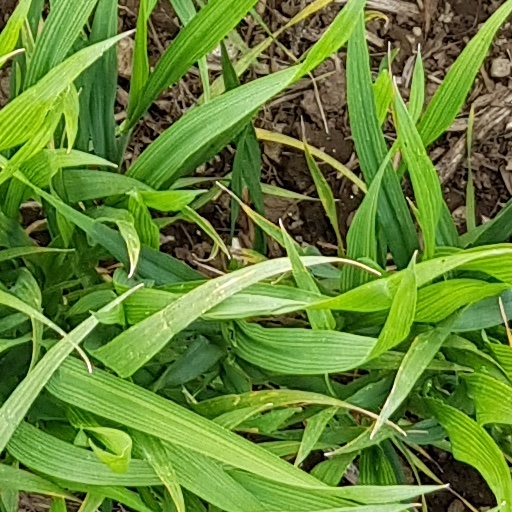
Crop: wheat